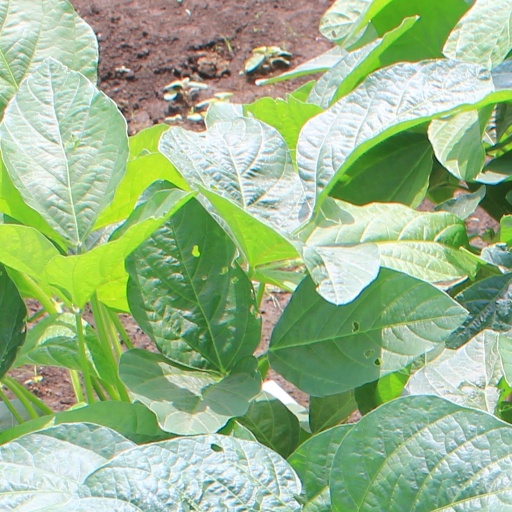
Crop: soybean